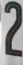
Number: 2